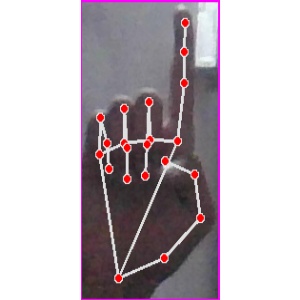
अक्षर: क